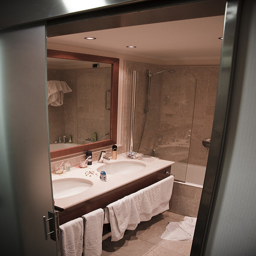
A bathroom with a white counter top under a large mirror.
A bathroom with brown tiling and white sinks
A picture of a bathroom with double sinks and dirty towels.
A bathroom with a lot of towels hanging on the cabinet.
A bathroom with a sink and a tub and a mirror.